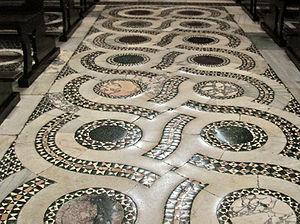
Pavement cosmatesque, nef centrale du Dôme de San Cesareo à Terracina (Latium, Italie). Italiano: Terracina (provincia di Latina, Lazio, Italia), città alta, Duomo di San Cesareo, interno, pavimento cosmatesco, tratto al centro della navata centrale.